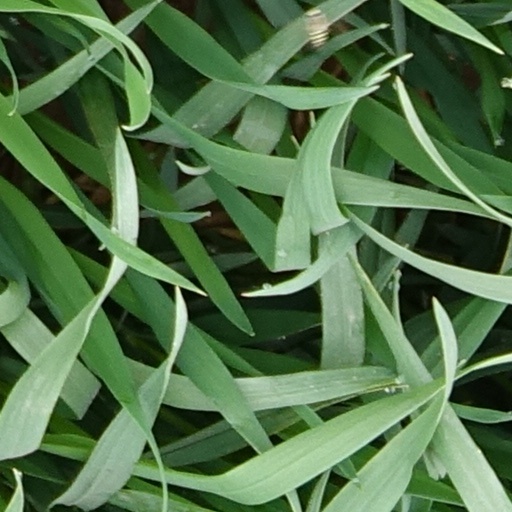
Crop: wheat